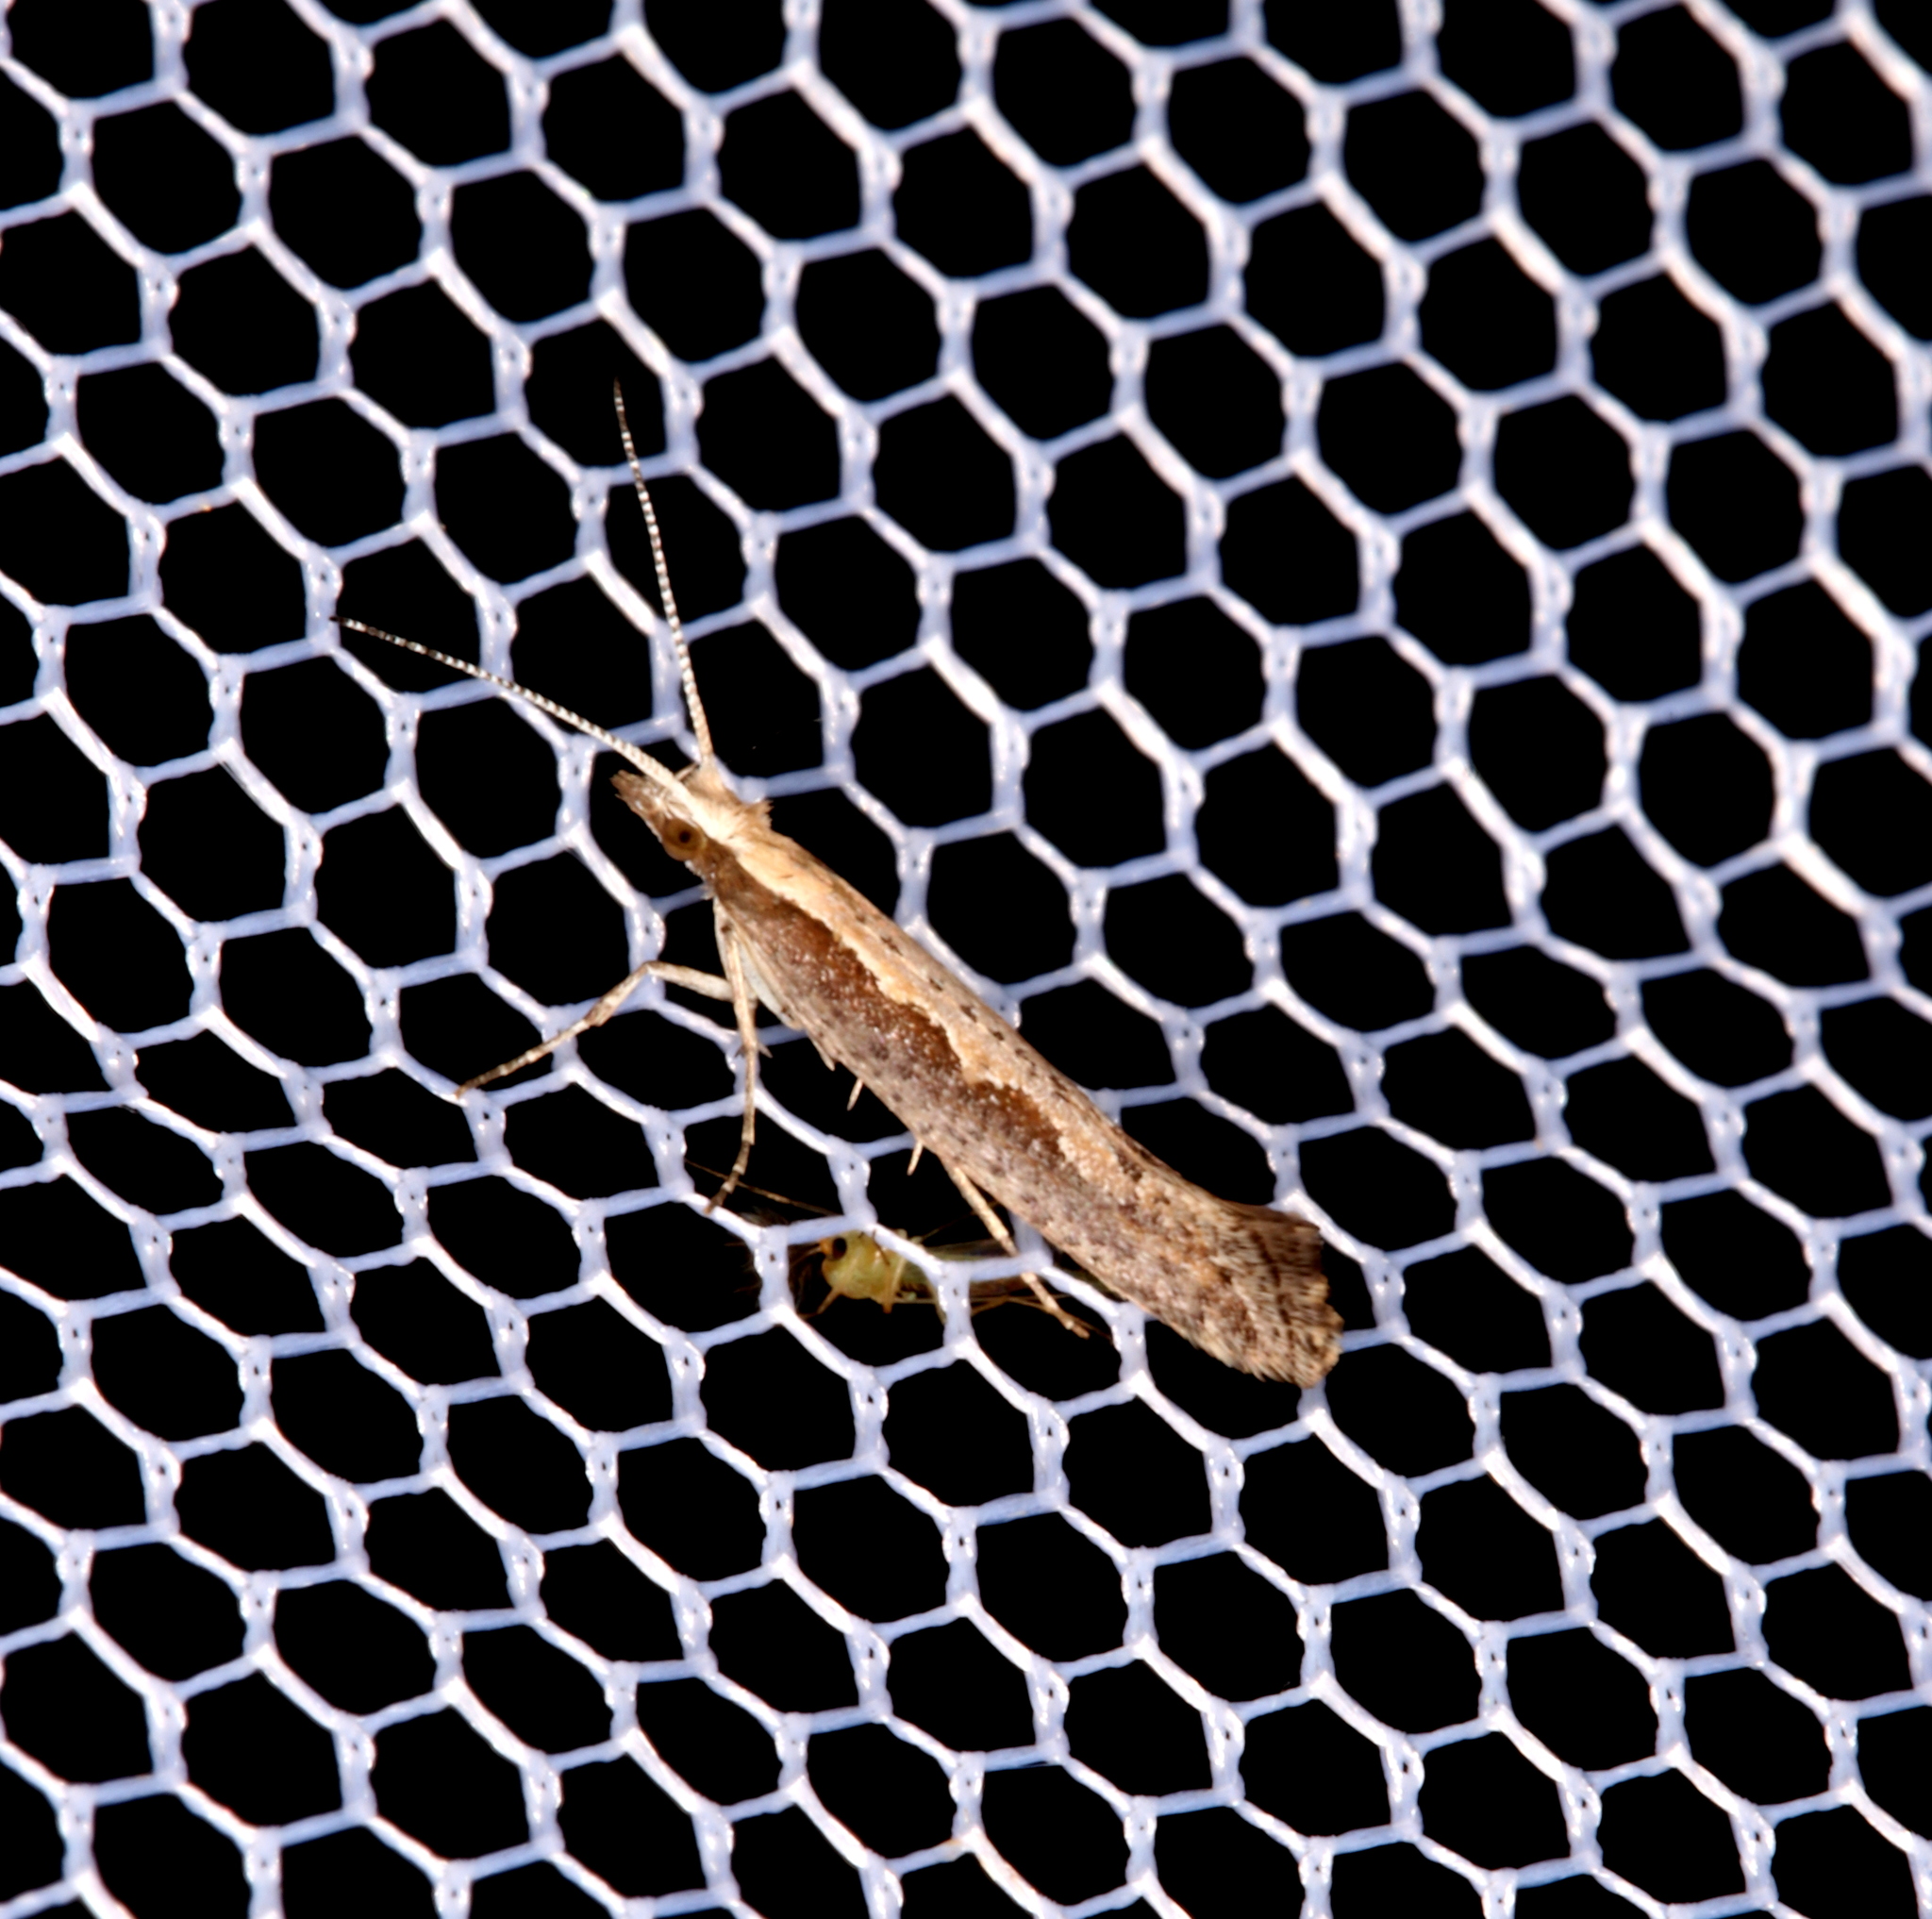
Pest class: diamondback_moth